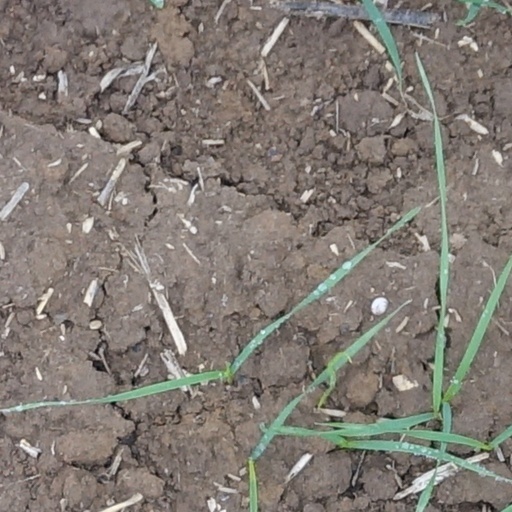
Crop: wheat